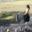
Label: horse